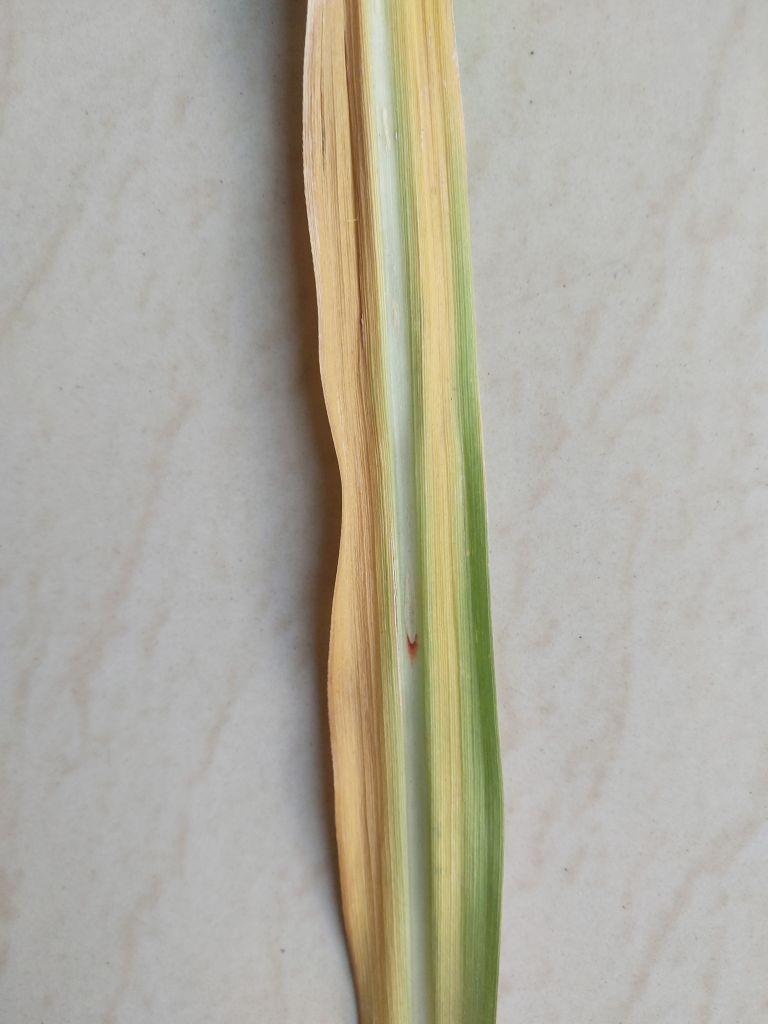
Label: Brown Spot